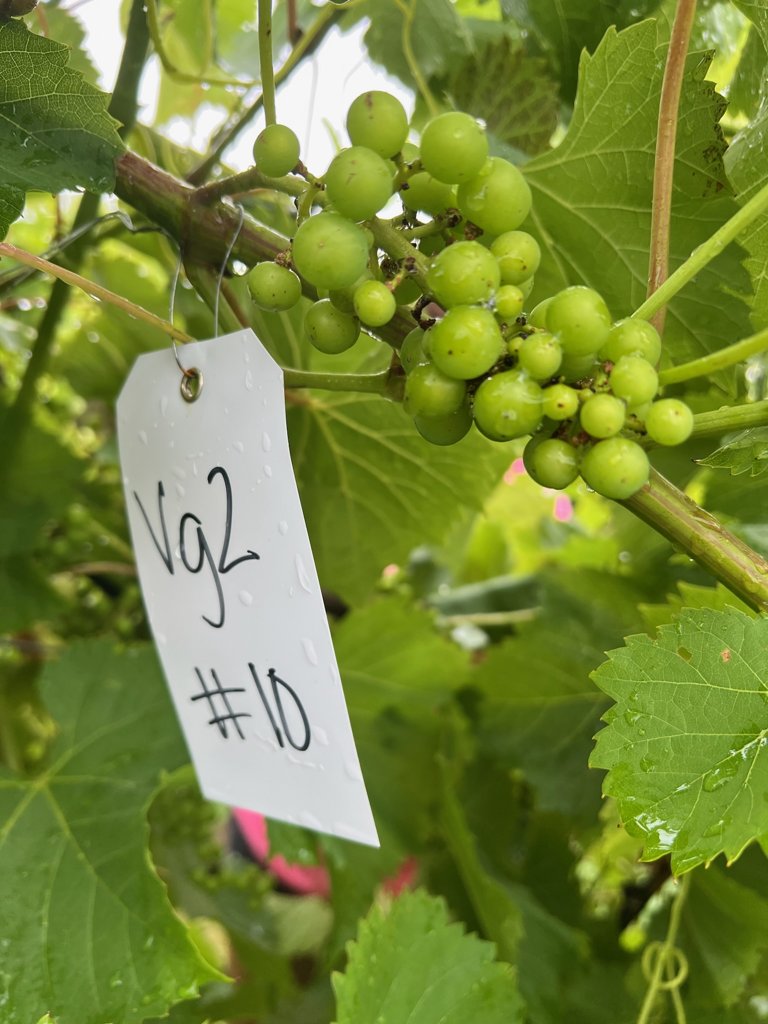
Berries visible: 31
Grape clusters: 1